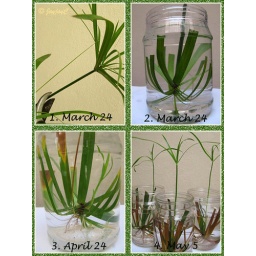
Propagating Cyperus involucratus in a bottle of water